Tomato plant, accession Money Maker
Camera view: horizontal (90 deg, fisheye); turntable rotation: 60 degrees
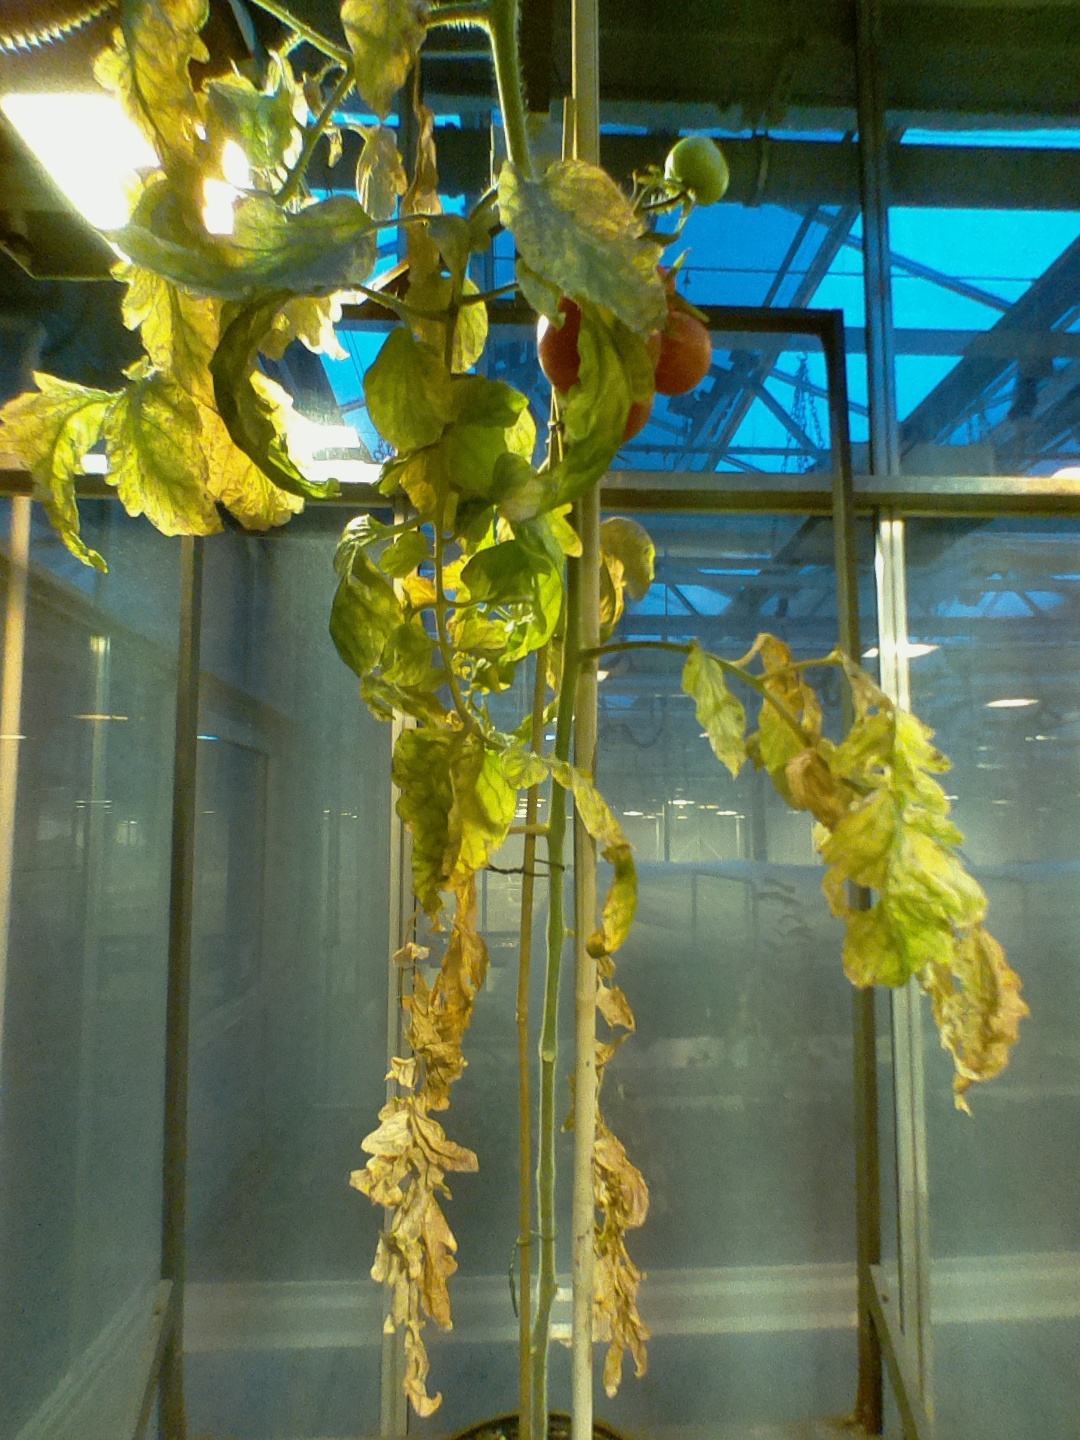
BBCH growth stage 88: 80%-90% of fruits show typical fully ripe color